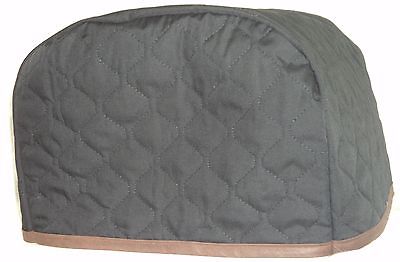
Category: toaster